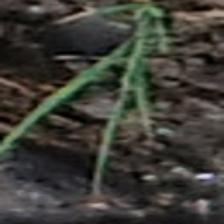
Label: single